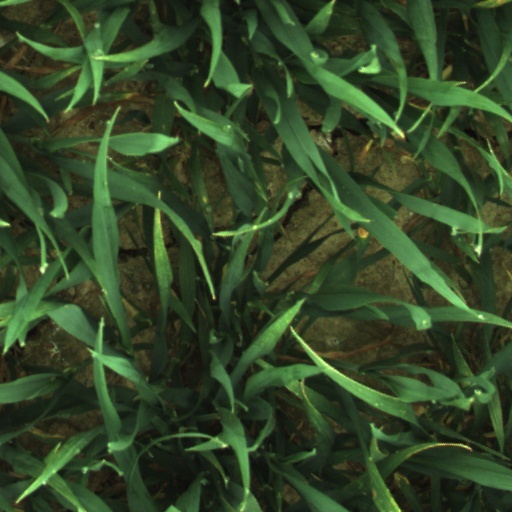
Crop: wheat